Straight razor

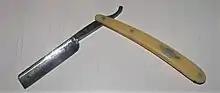
Antique razor with square point, full hollow ground blade and double transverse stabiliser

The third and final category refers to blade width. The width of the blade is defined as the distance between the back of the blade and the cutting edge. It is expressed in units of eighth of an inch. The sizes vary from up to , rarely . A wider blade can carry more lather, much like a scoop, during multiple successive shaving strokes and thus it allows the user more shaving time and minimises blade rinse cycles. The disadvantage of the wider blade is that it is not as manoeuvrable as a narrower blade. A narrow blade can shave tight facial spots such as under the nose, but it must be rinsed more often. The most popular blade width size is . The width of the blade can also affect its sharpness. The wider the blade, the greater the thermal deformation that can occur due to changing temperatures, a fact that can lead to loss of edge sharpness.